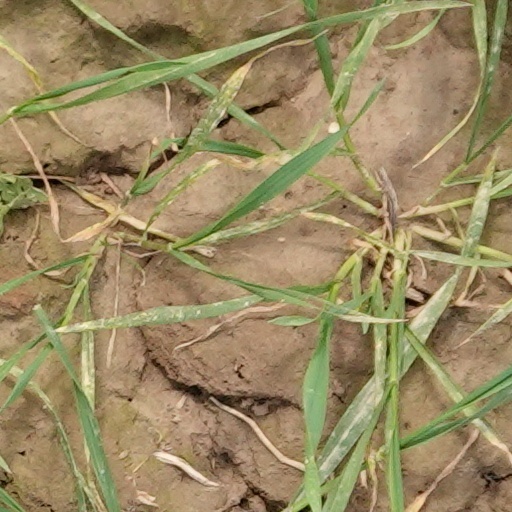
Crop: wheat